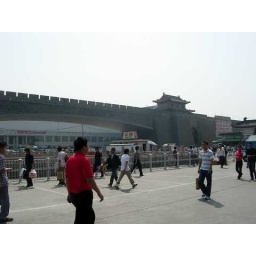
The old wall in Xi'an, right outside the train station.